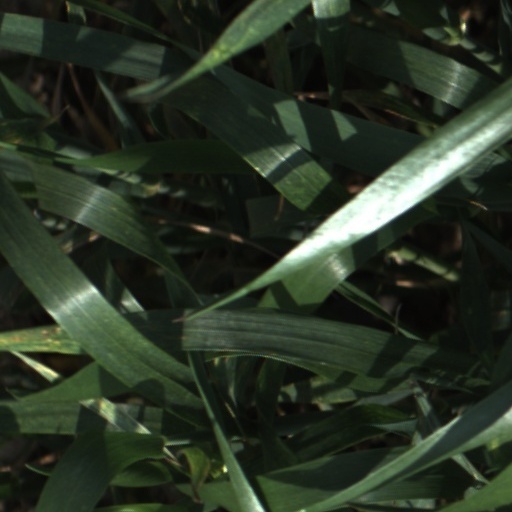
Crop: wheat